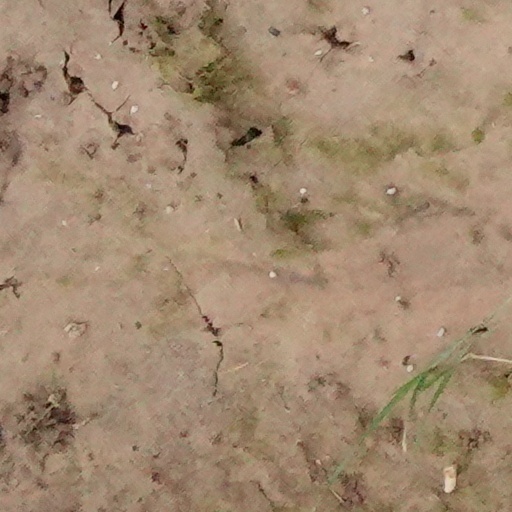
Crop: wheat